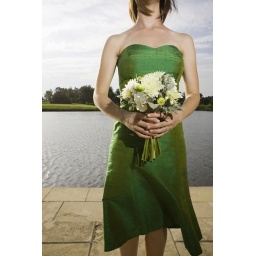
Bridesmaid in a fabulous green dress with fresh white bouquet.